Answer in natural language. Considering the relative positions, is tall floor lamp with fabric shade above or below round glass top table? Choose between the following options: below or above
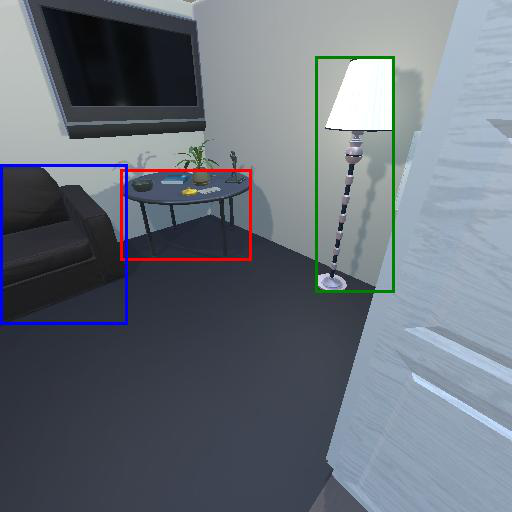
<answer>below</answer>